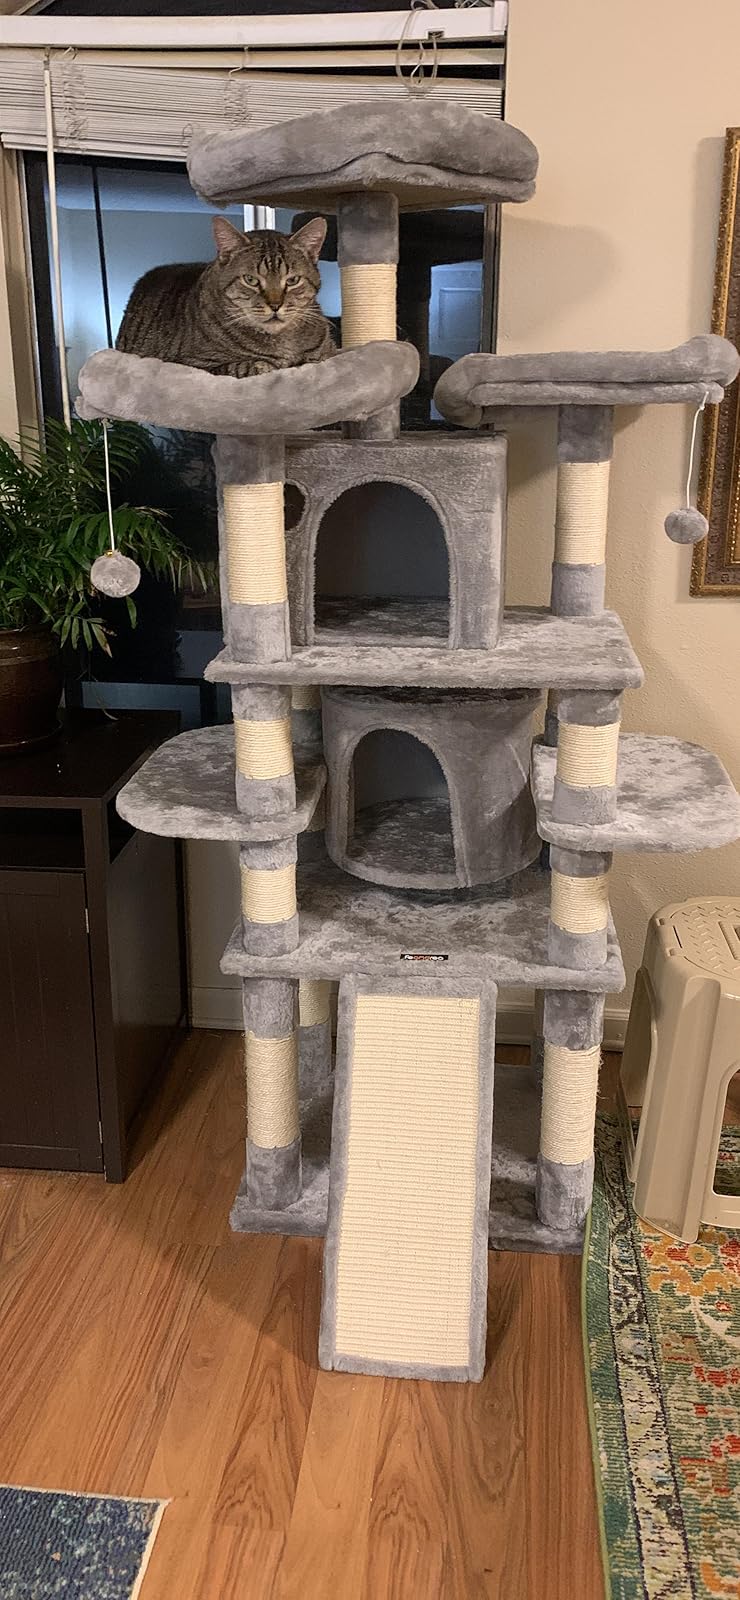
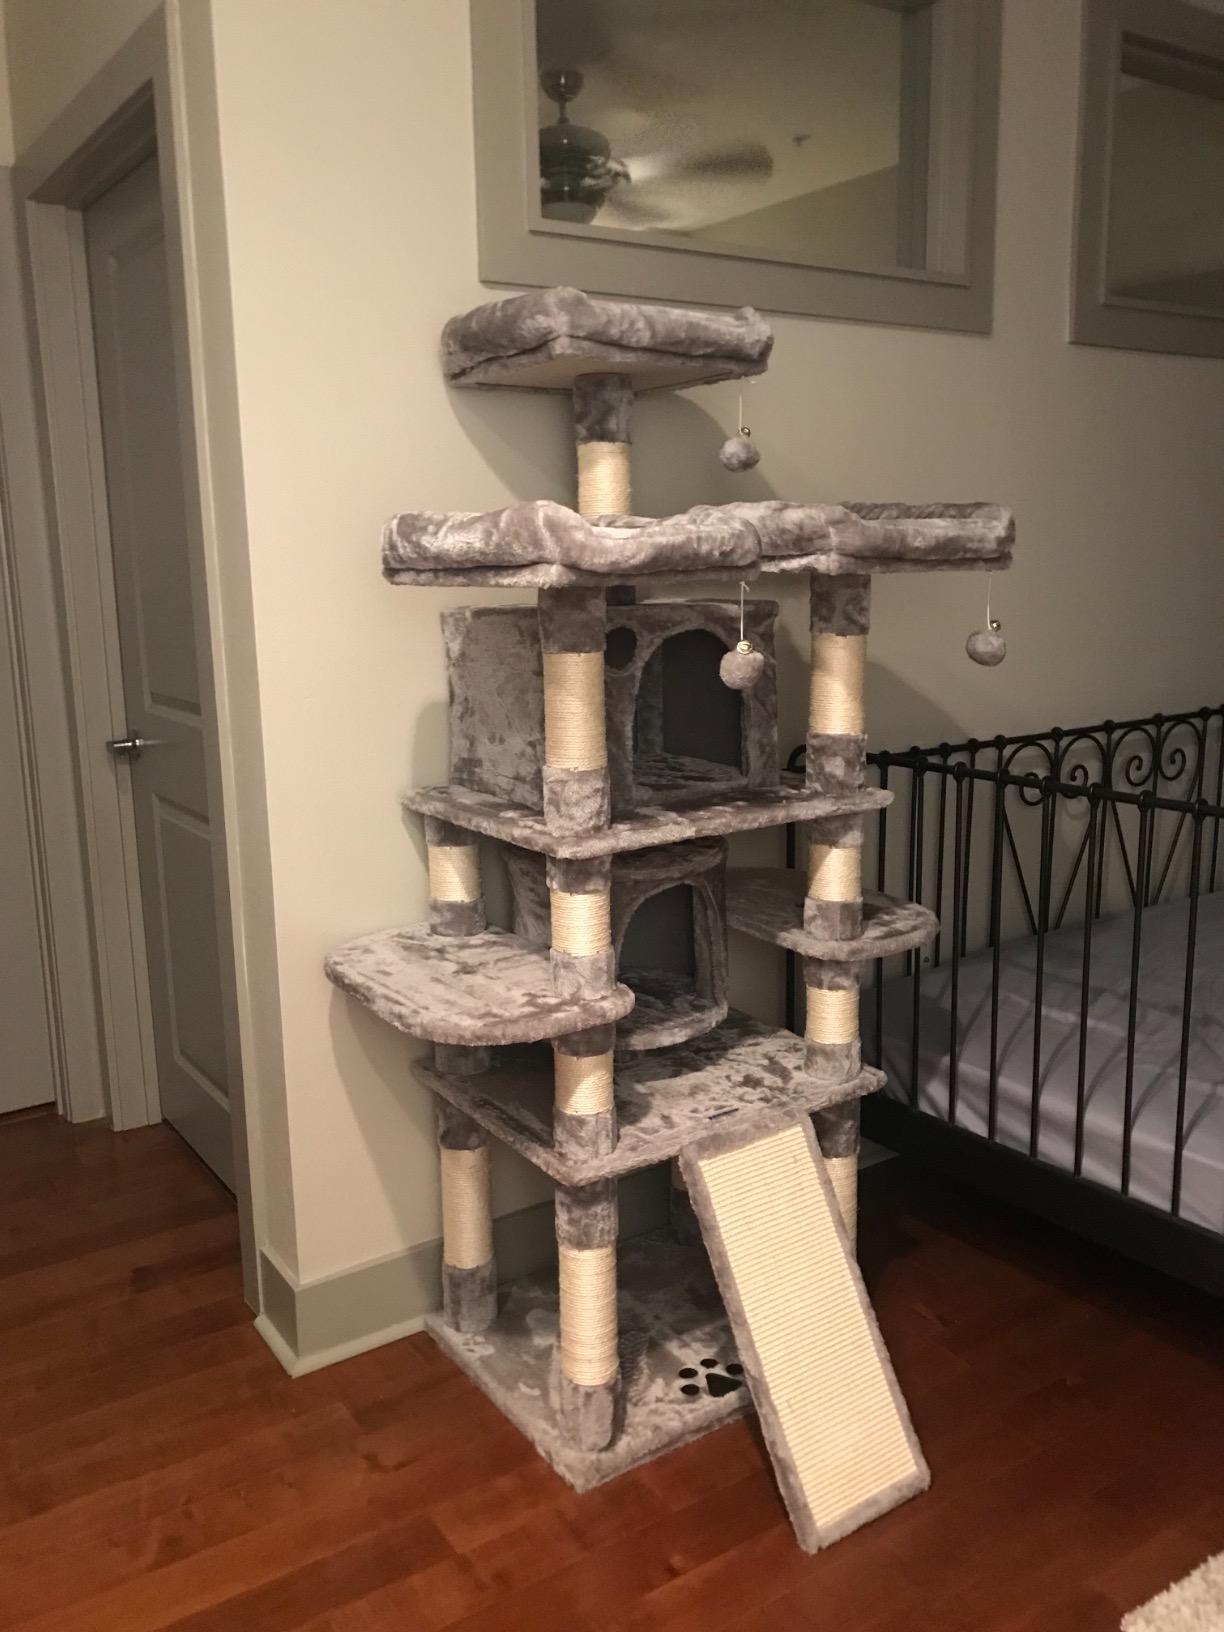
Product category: items_cat tree
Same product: yes